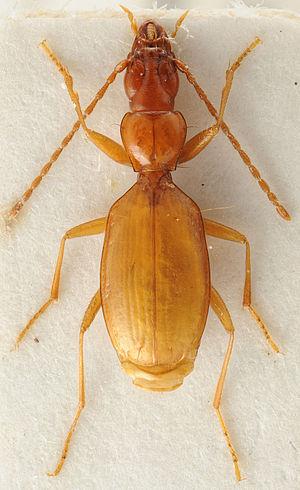
Les Trechini forment une tribu de coléoptères de la famille des Carabidae.
Anophthalmus hitleri est une espèce de coléoptères cavernicoles aveugles de la famille des Carabidae.
Anophthalmus est un genre de coléoptères de la famille des Carabidae.